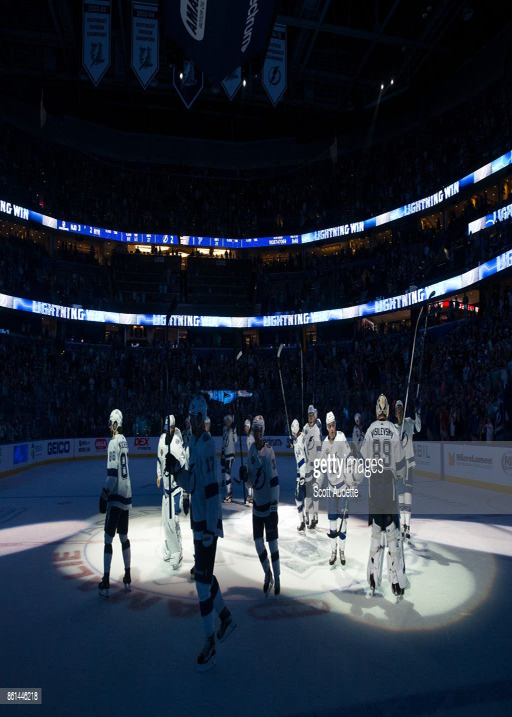
sports team celebrate the win against sports team .